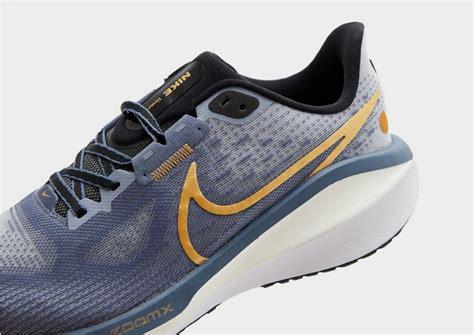
Brand: Nike
Model: Vomero 17